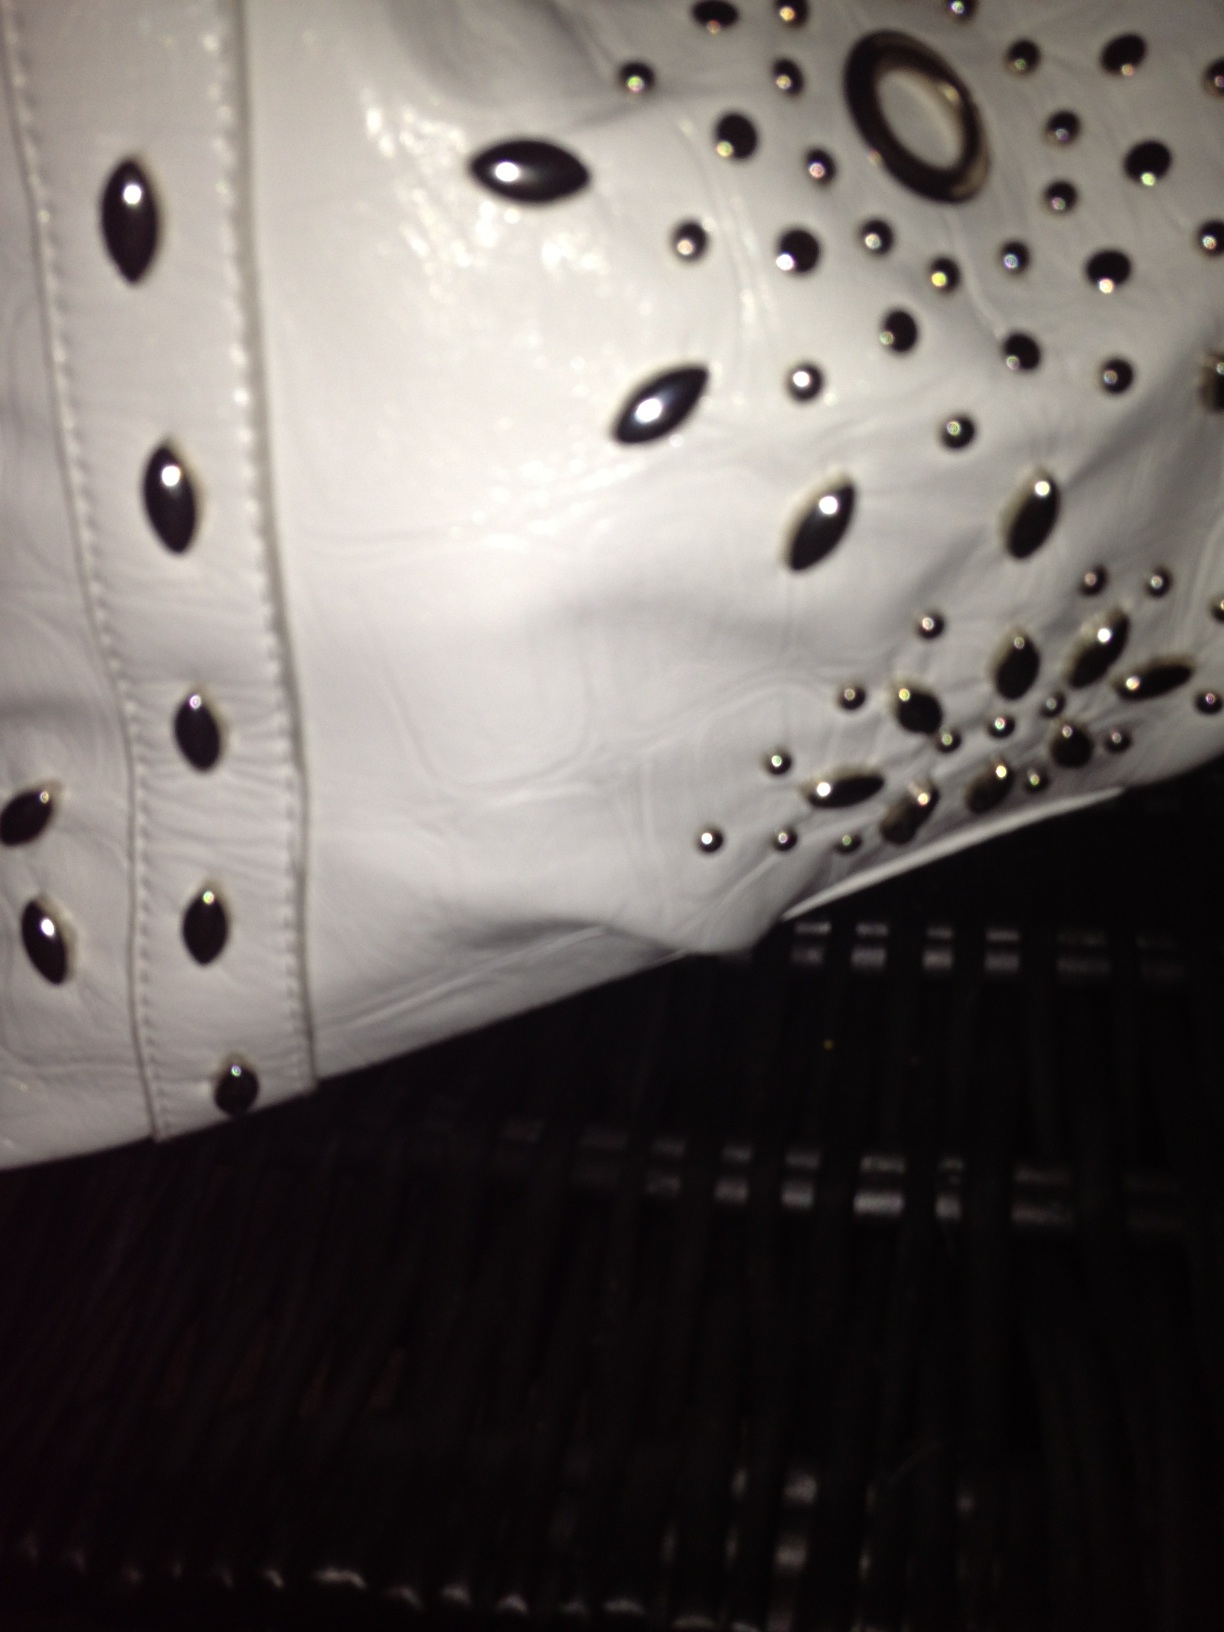Question: Can you see what color this is?
Answer: white